Funeral for a Friend

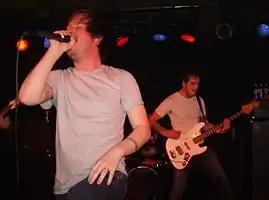
Funeral for a Friend performing in Detroit in 2009. Pictured are Matthew Davies-Kreye and Gavin Burrough.

Funeral for a Friend are a Welsh post-hardcore band from Bridgend, formed in 2001. The band's members are Kris Roberts (guitar, backing vocals), Gavin Burrough (guitar, vocals), Darran Smith (guitar), Richard Boucher (bass), and Ryan Richards (drums, vocals).